Michel Fau

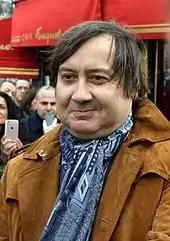
Michel Fau in 2016

At 18, he left his hometown for training at French National Academy of Dramatic Arts from 1986 to 1989. He trained with Michel Bouquet, Gerard Desarthe and Pierre Vial.